Walter Meanwell

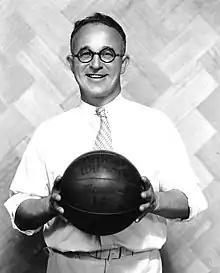
University of Wisconsin photo

Walter E. Meanwell (26 January 1884 – 2 December 1953) was an English college men's basketball coach in the 1910s, 1920s and 1930s. The Leeds, England native coached in the U.S. for the University of Wisconsin–Madison (1911–1917, 1920–1934) and the University of Missouri (1918–1920) to an overall record of 290–101.